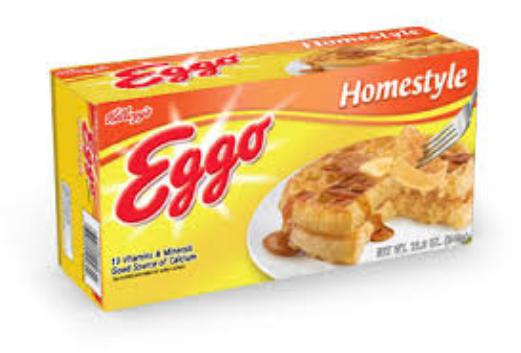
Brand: Eggo
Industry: Food